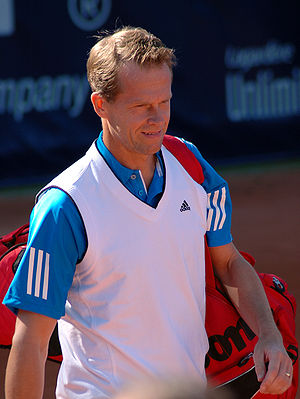
Stefan Edberg
Stefan Bengt Edberg er en forhenværende svensk tennisspiller, der var professionel fra 1983 til 1996. Han vandt gennem sin karriere 42 single- og 18 doubletitler. Hans højeste placering på ATP's verdensrangliste er en 1. plads, som han opnåede i august 1990 og sammenlagt besad i 72 uger. Han var ti år i træk rangeret blandt verdens ti bedste, heraf ni år i top 5. Edberg startede i januar 2014 med at træne Roger Federer. Dette samarbejde sluttede i december 2015.